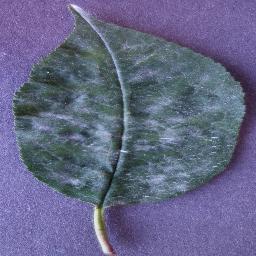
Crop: cherry
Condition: (including_sour)_powdery_mildew